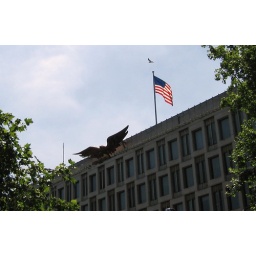
Through sheer luck, I captured a bird flying over the US flag and eagle.